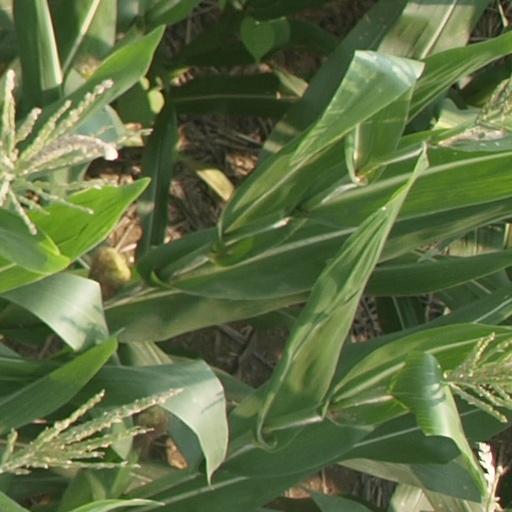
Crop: maize; corn